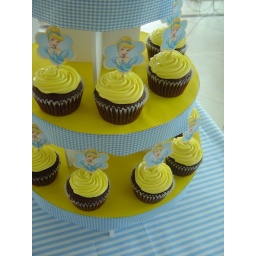
With customized cupcake tower in blue and yellow